The Land of Gorch

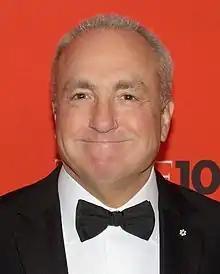
Lorne Michaels said "I'd always liked and been a fan of [the Muppets] and Jim's work."

NBC asked "Saturday Night Live" producer Lorne Michaels to add "The Land of Gorch" to the program to lighten its overall tone. In its initial contract for "Saturday Night Live", NBC required producer Lorne Michaels to include short films by comedian Albert Brooks, and Jim Henson and the Muppets. Michaels said he was pleased to be working with Henson on his new show: "I'd always liked and been a fan of [the Muppets] and Jim's work". He said he thought Henson's idea could support a weekly routine on the program. Henson initially called the segment "Muppet Night Creatures" before settling on its final name. "Jim Henson and the Muppets" were marketed as a regular feature of "Saturday Night Live" before its first episode was hosted by George Carlin.